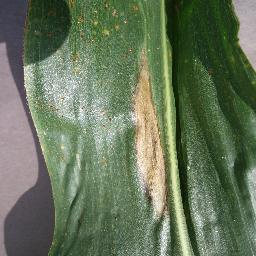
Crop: corn
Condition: (maize)_northern_blight